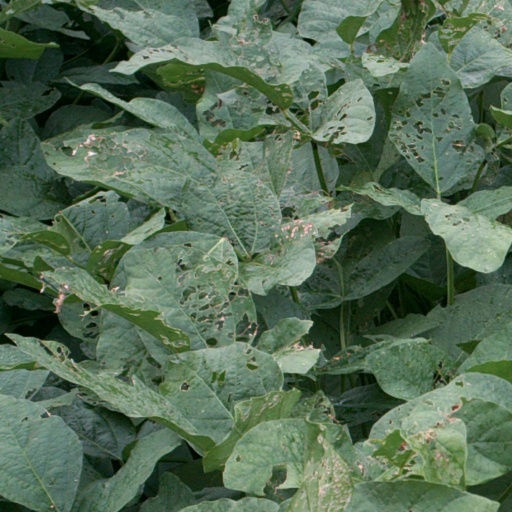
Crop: soybean